List of cases of Attorney General Eliot Spitzer

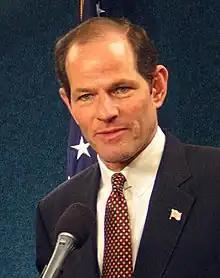
New York State Attorney General at New York Foreign Press Center Briefing on 'Issues Facing New York'

In addition to prosecutions and civil actions in the financial sector, former Attorney General of New York Eliot Spitzer pursued cases in both state and federal courts involving pollution, entertainment, technology, occupational safety and health and other fields in which New York plays a part in setting and maintaining national standards of conduct.